Pagurus hirsutiusculus

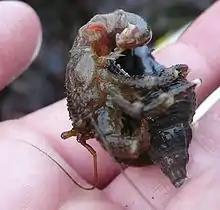
A female "Pagurus hirsutiusculus" withdrawing into a shell

Adults range in color from olive green to brown to black. Distinguishing characteristics of this hermit crab are white and often also blue bands on the walking legs. The antennae are grayish-brown with distinct white bands. This hermit crab is also easily identified by the remarkable amount of hair covering its body. The carapace of an adult "P. hirsutiusculus" may measure up to in length, and the animal's body may grow to in northern populations. Populations further south than Puget Sound are smaller and less hairy, and have been recognized as a separate subspecies, "P. h. venturensis".